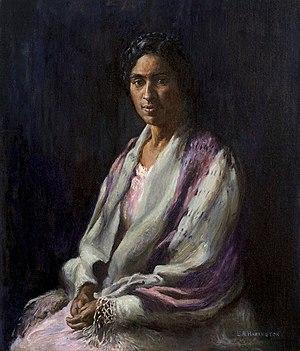
Edwin Augustus Harleston, né le 1882 à Charleston en Caroline du Sud, et mort le 5 mai 1931 à Charleston, est un artiste peintre et photographe afro-américain.